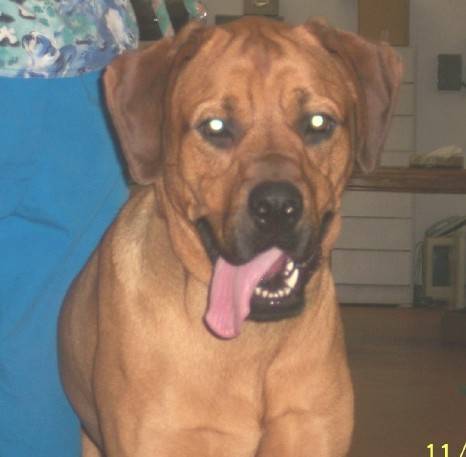
Label: dog